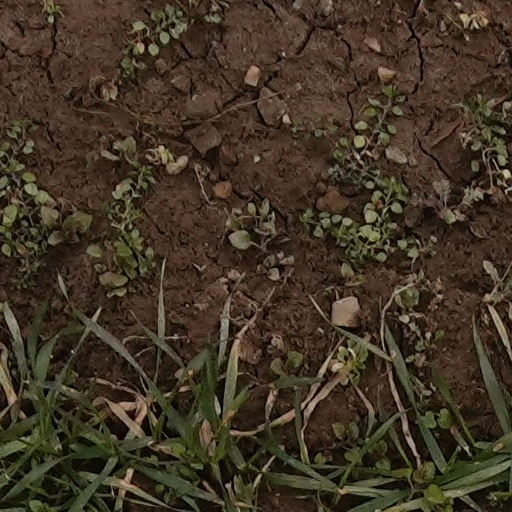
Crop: wheat